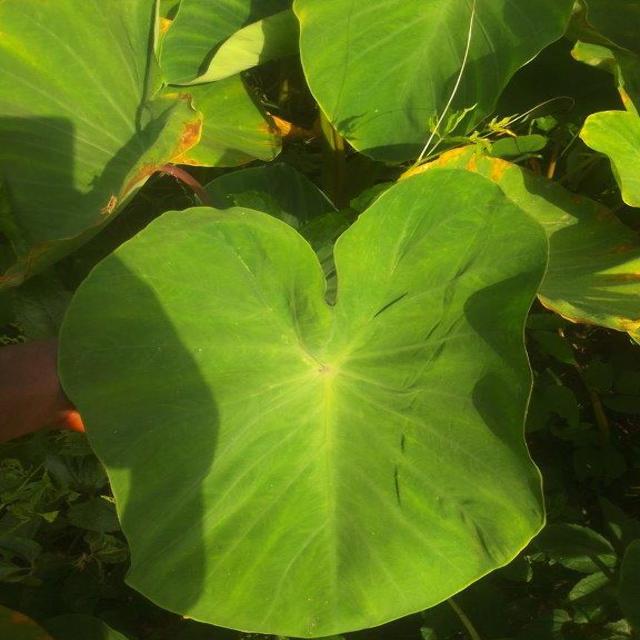
Label: Healthy